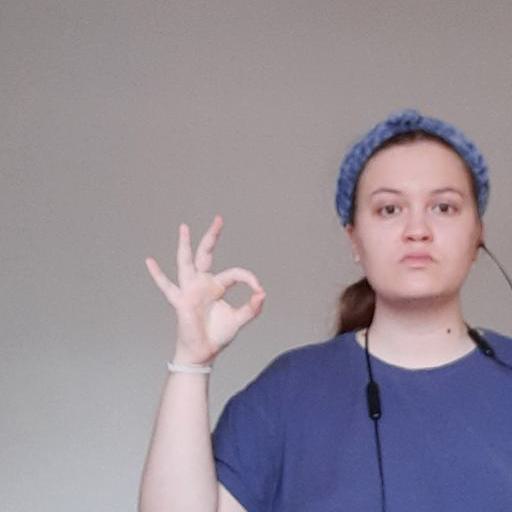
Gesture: ok